Rochelle Park–Rochelle Heights Historic District

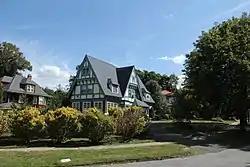

The Rochelle Park–Rochelle Heights Historic District is a historic residential district located in the city of New Rochelle in Westchester, New York. The district is historically and architecturally significant as an intact and distinctive example of residential park development at the turn of the Twentieth Century. It includes the historic Rochelle Park development, and the later Rochelle Heights subdivision. Within the district are 555 contributing properties, including 513 buildings, 38 structures, and 4 sites. Only 24 buildings and 1 site separately identified within its area are non-contributing. It was listed on the National Register of Historic Places (NRHP) on July 6, 2005.